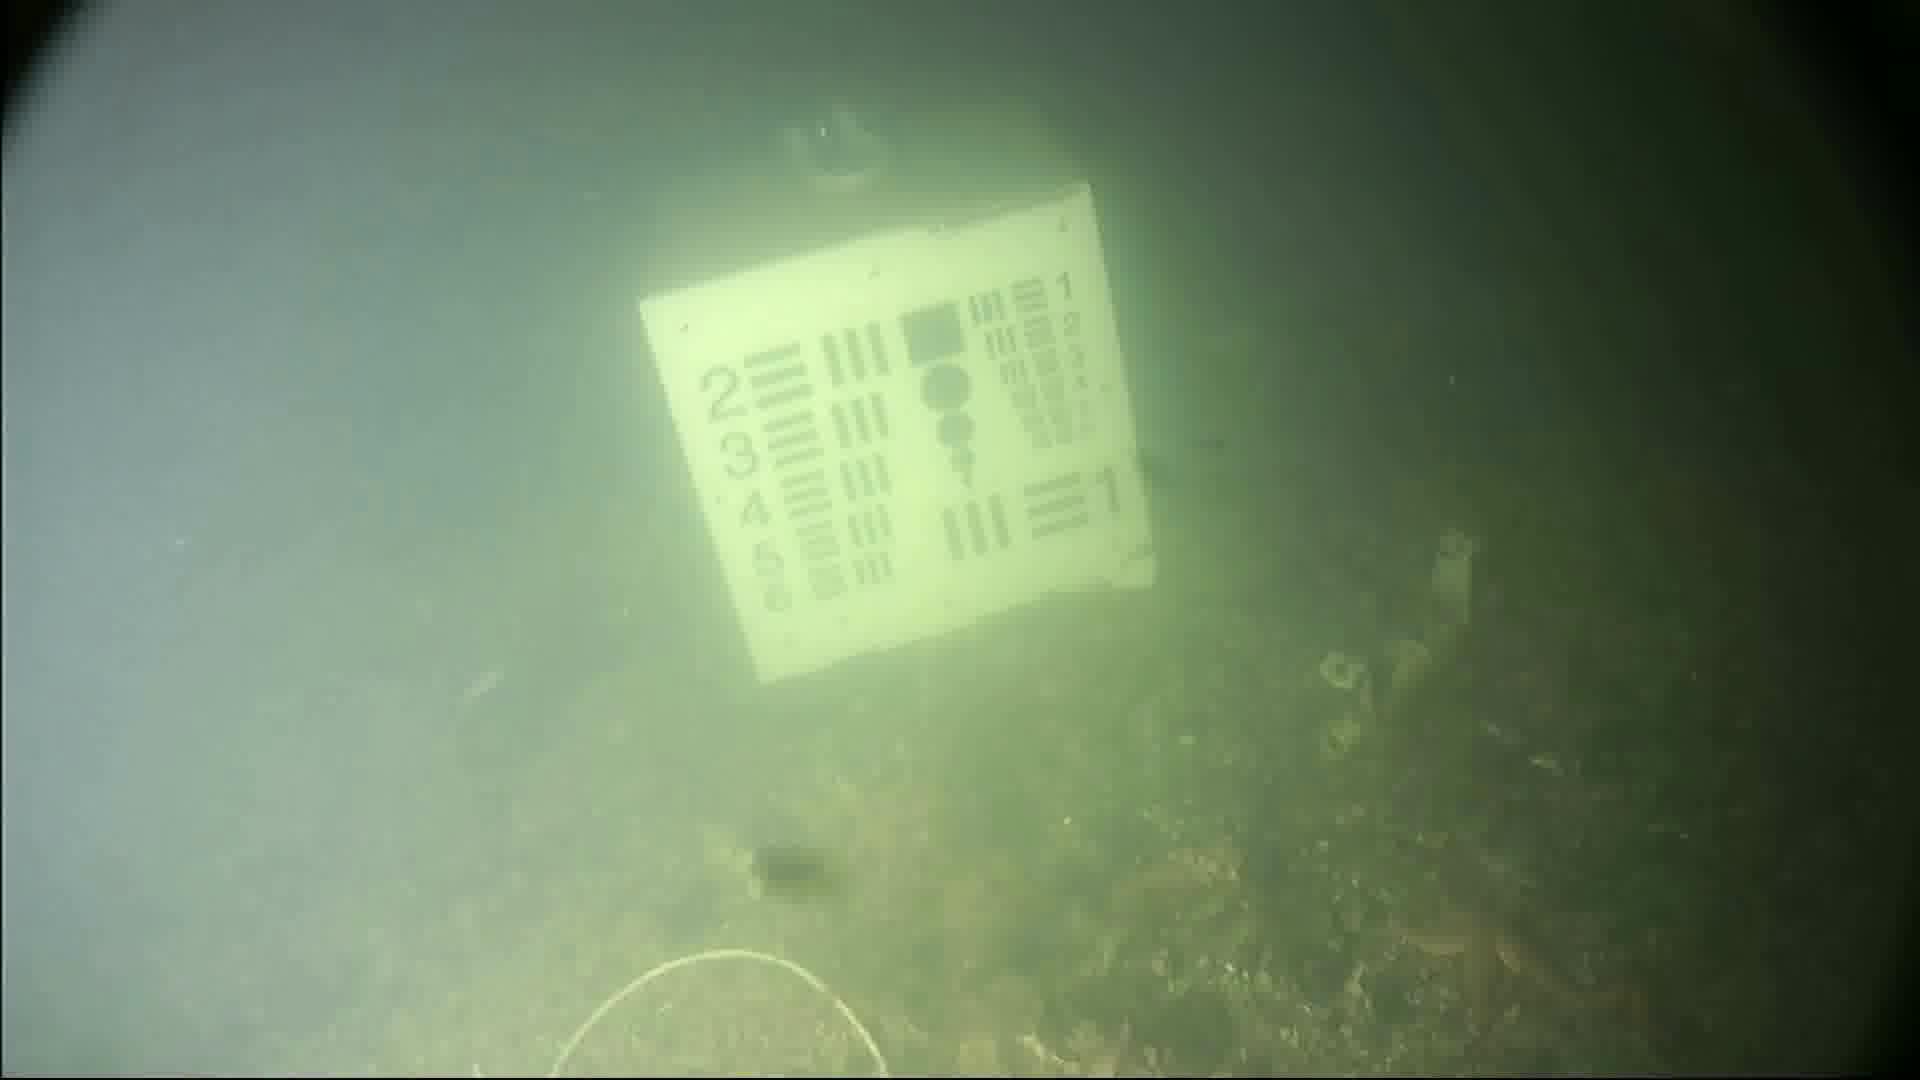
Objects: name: starfish
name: jellyfish